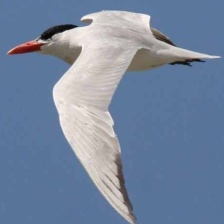
Species: CASPIAN TERN
Scientific name: HYDROPROGNE CASPIA